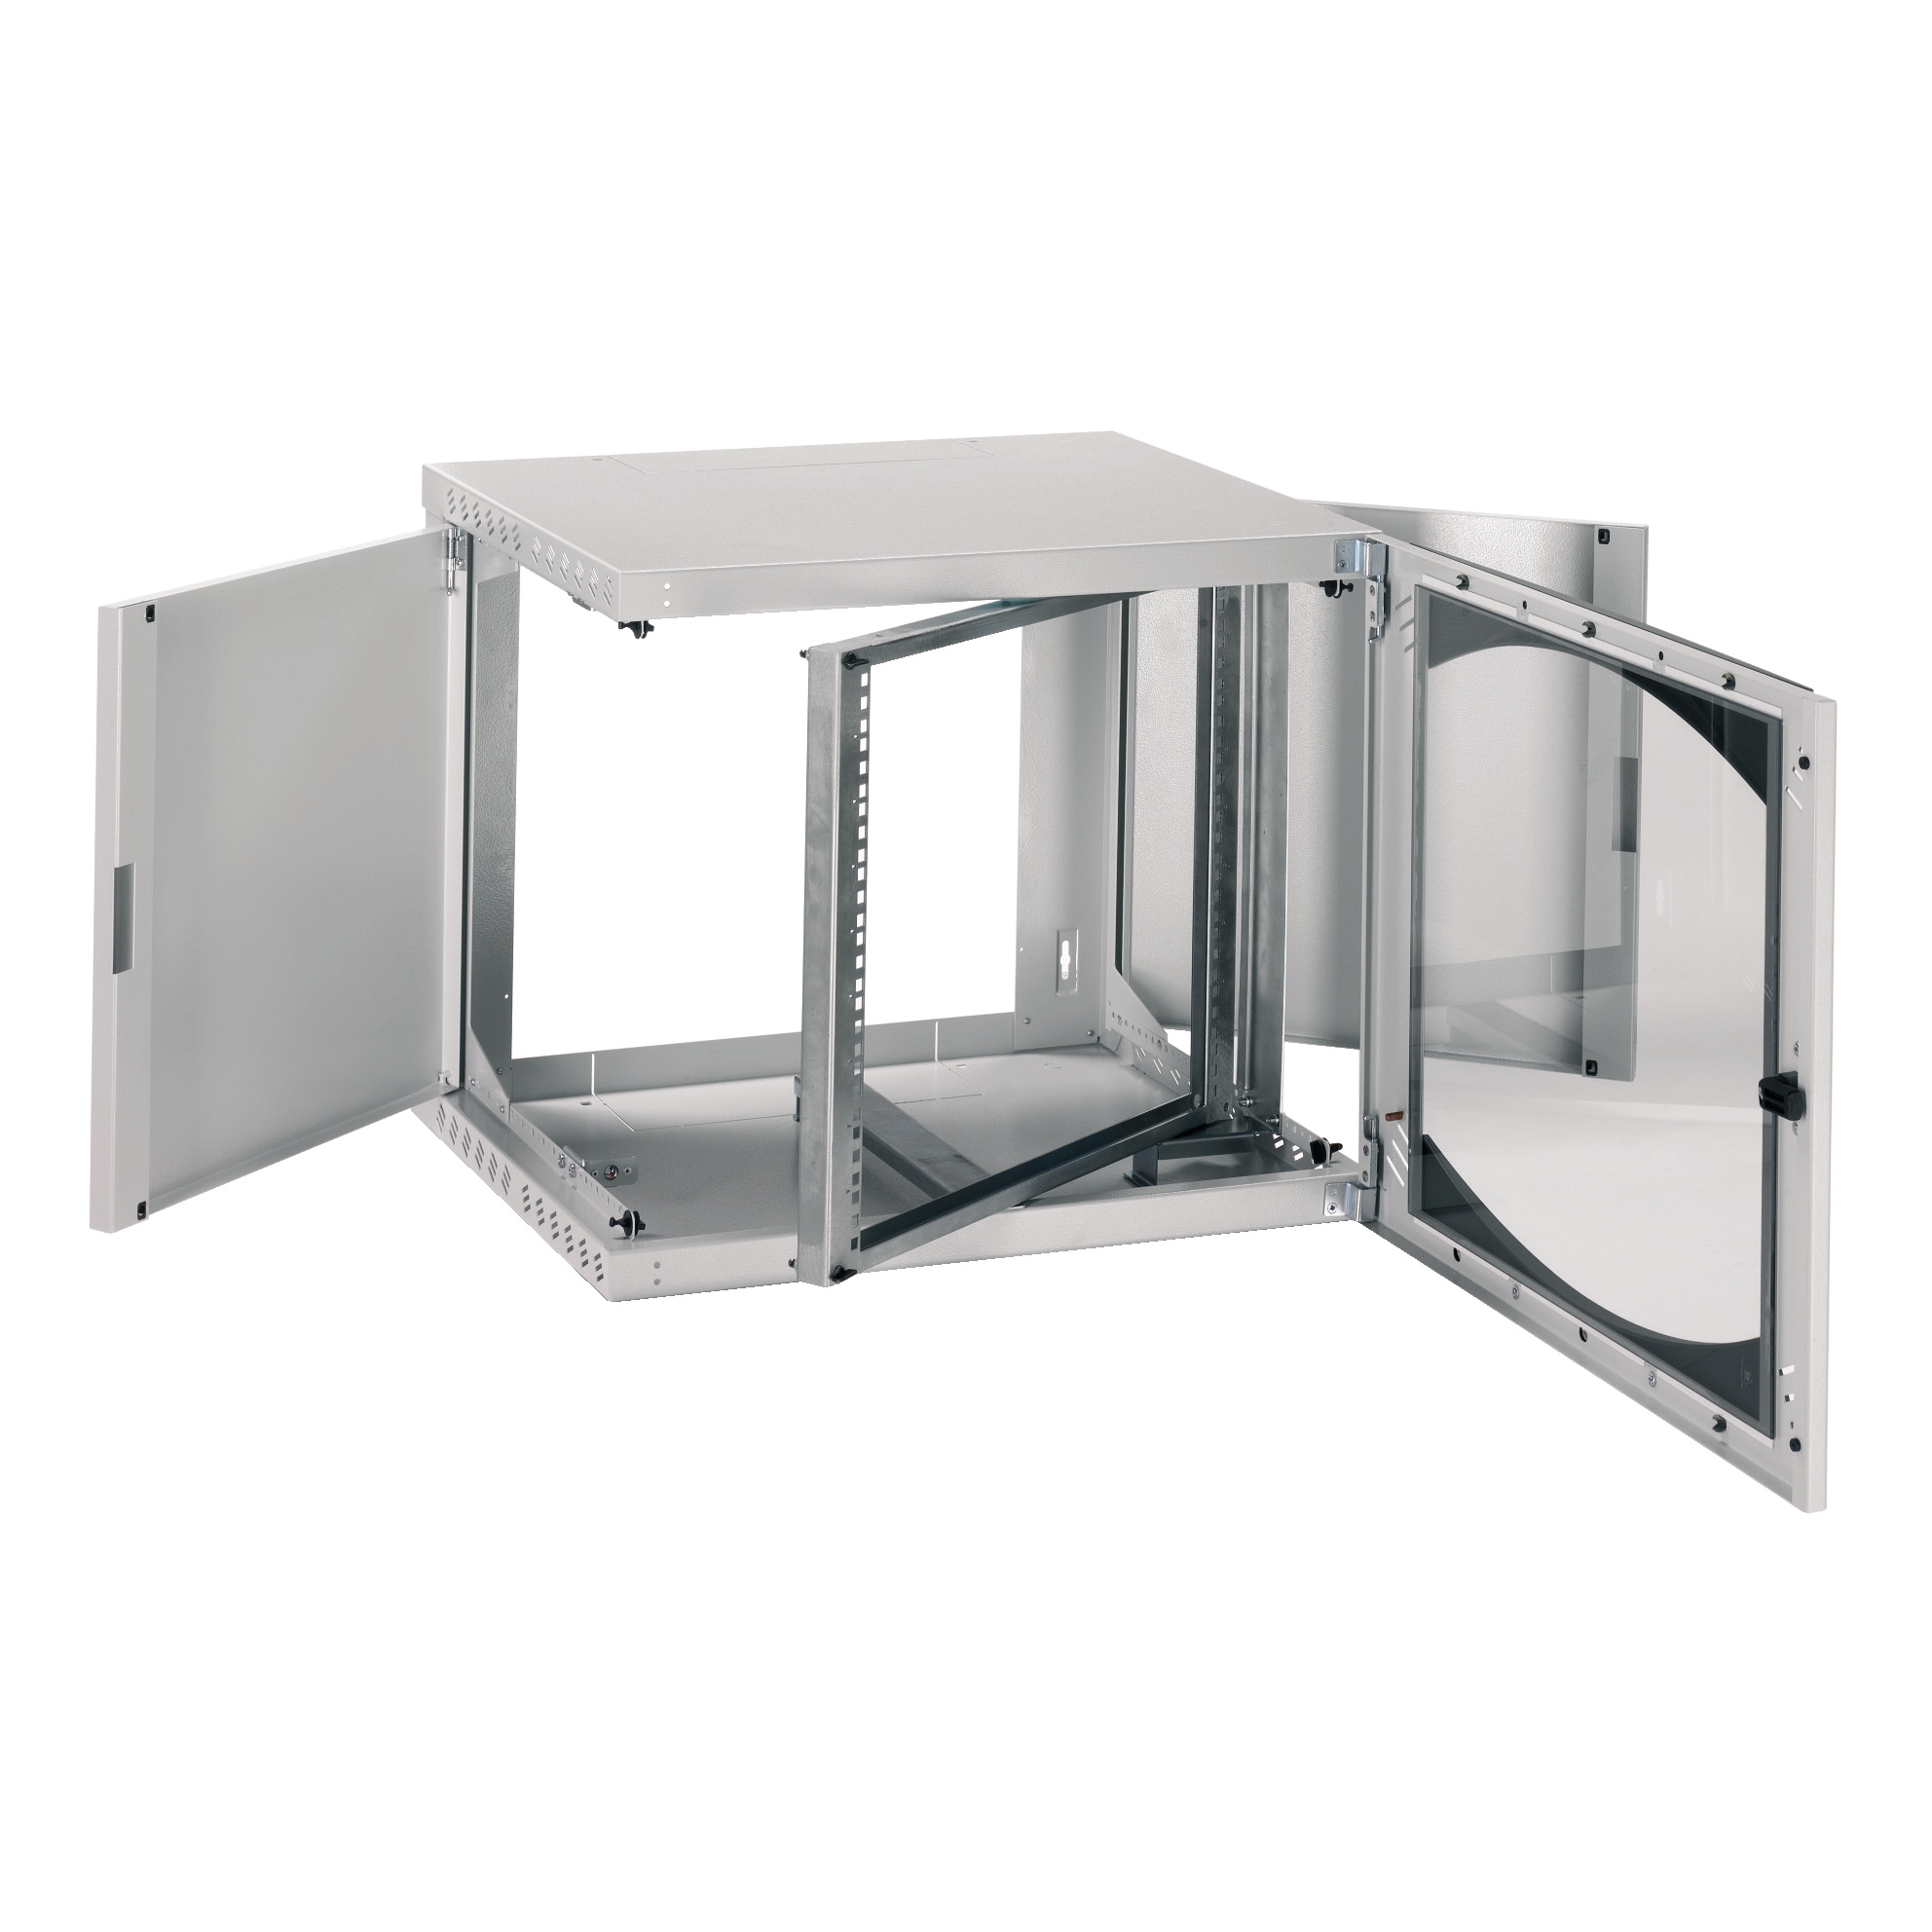
Schneider Electric-NSYOPB18U5P-Actassi Coffret mural OPB 18U L600 P500 châssis pivotant 19P porte vitrée R7035
Fiche technique
Brand: Schneider Electric
Category: Hardware > Power & Electrical Supplies > Electrical Mount Boxes & Brackets